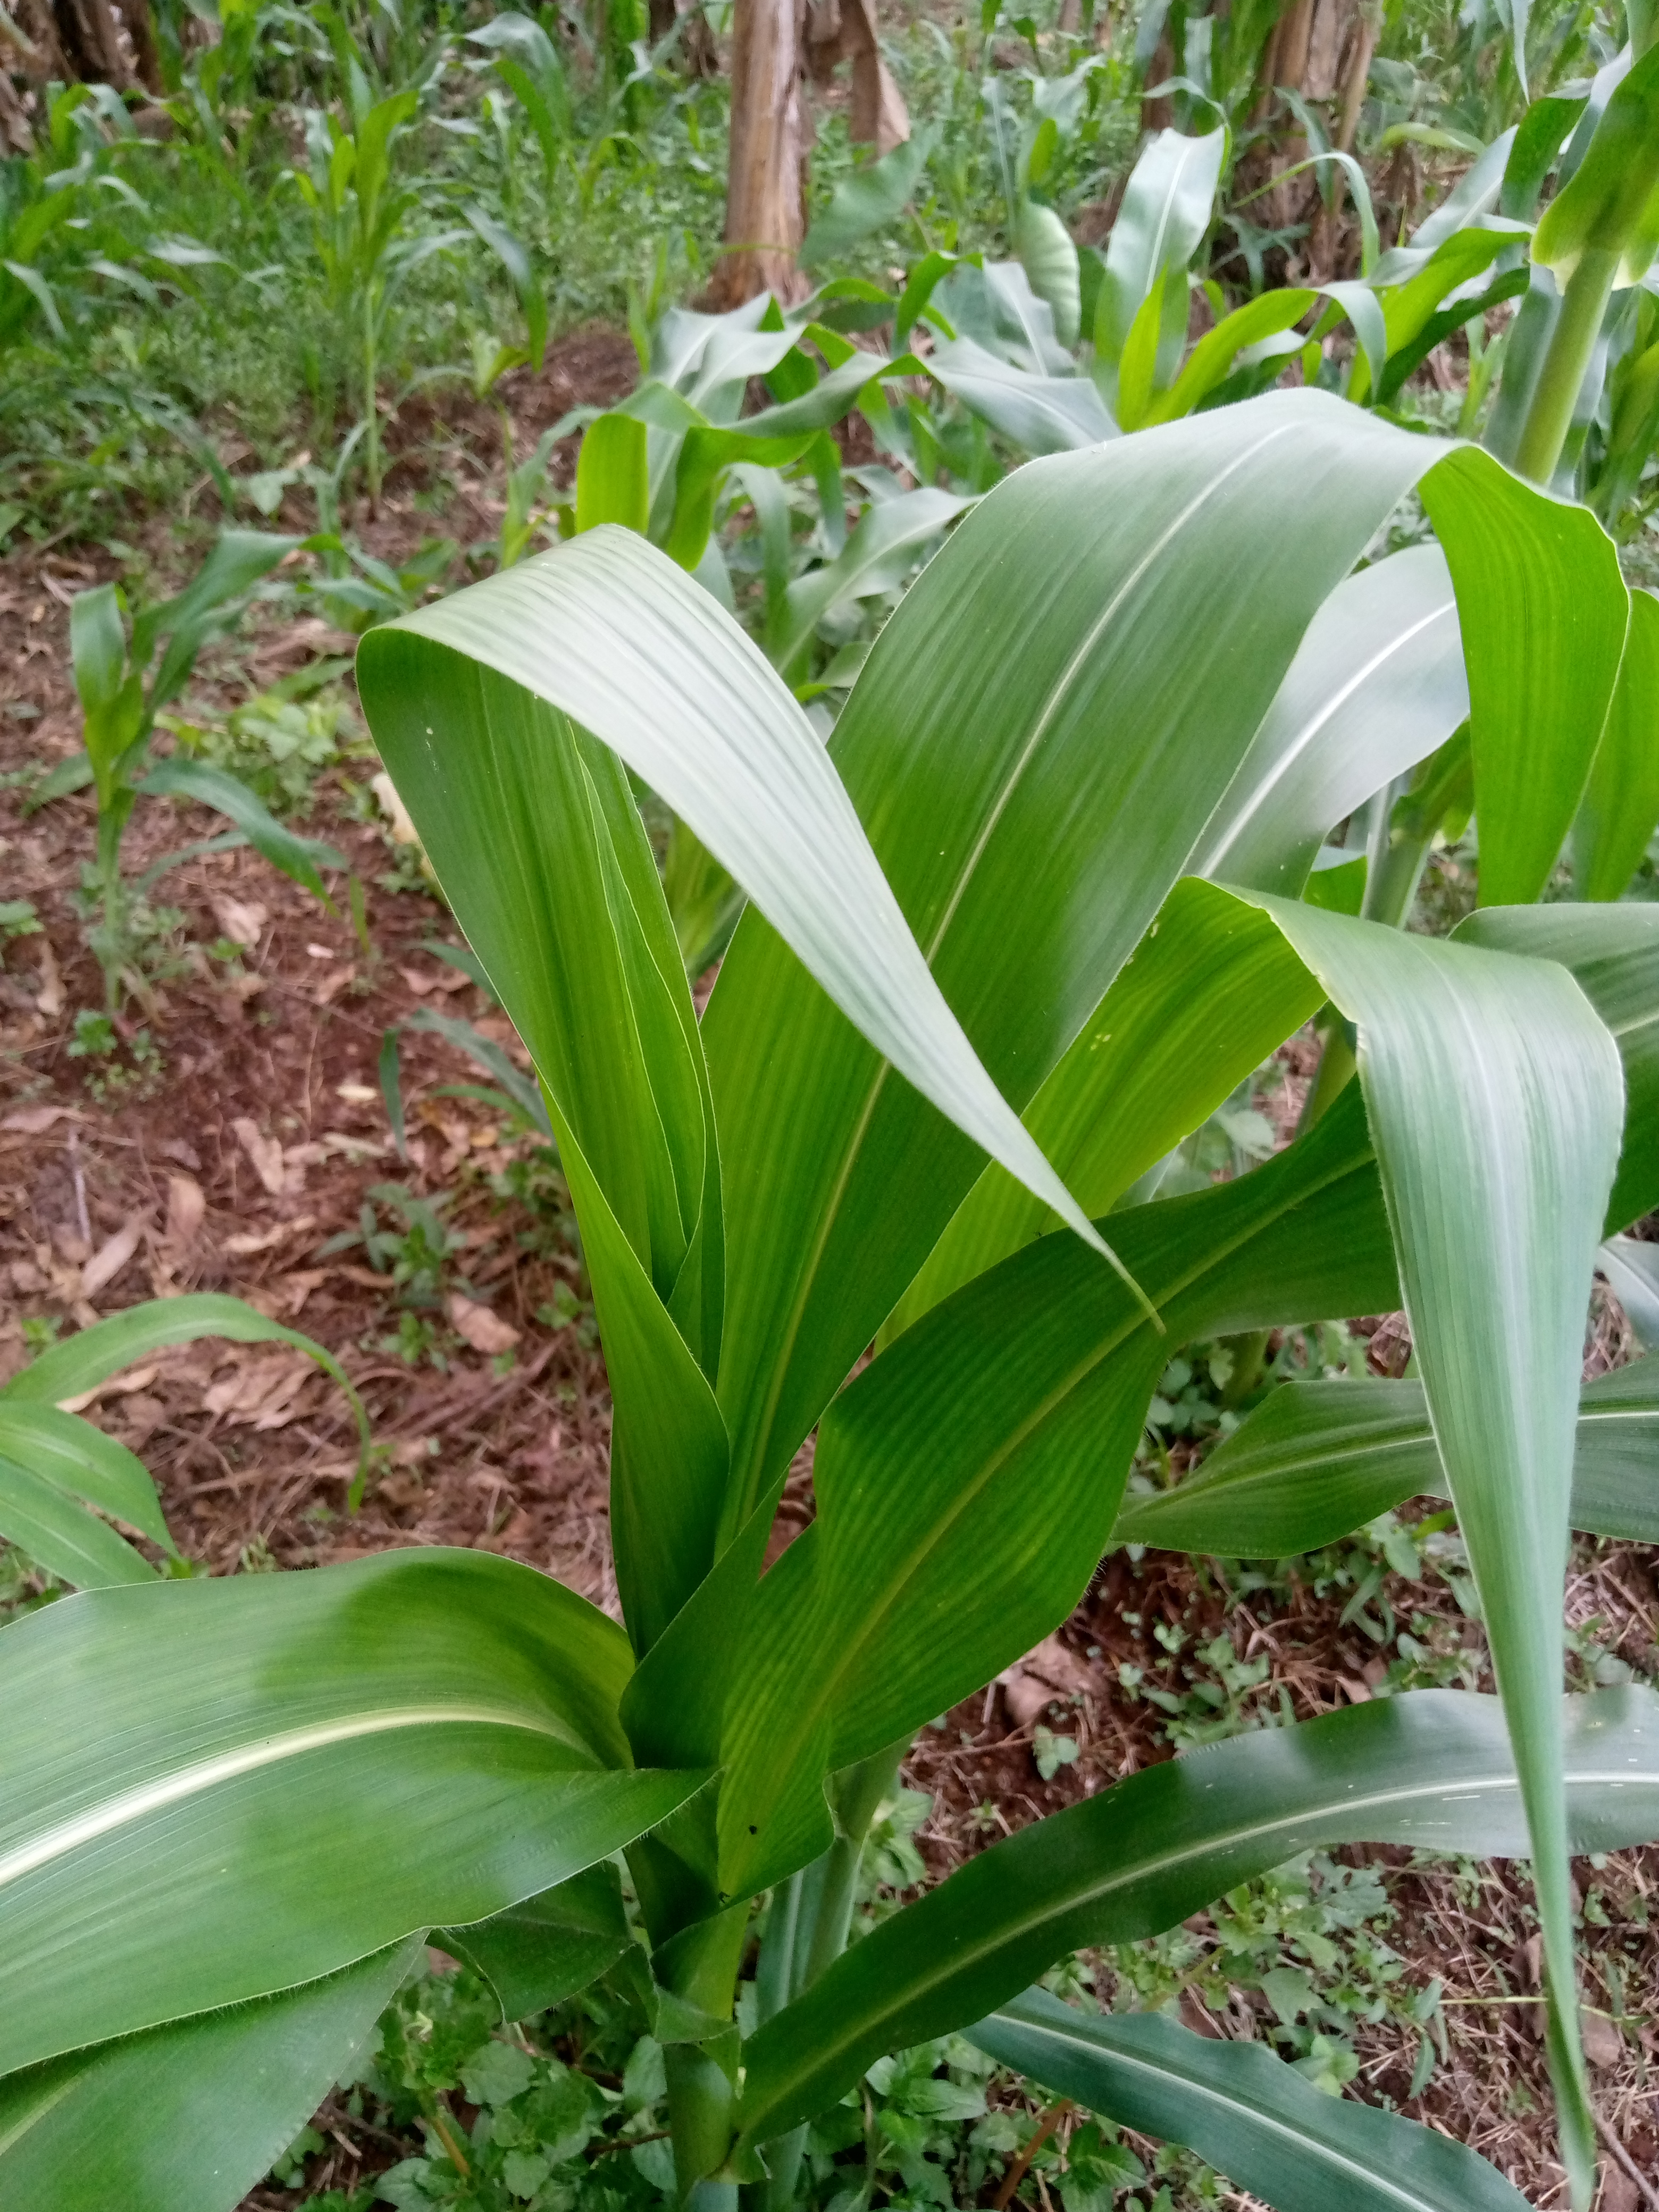
Label: healthy